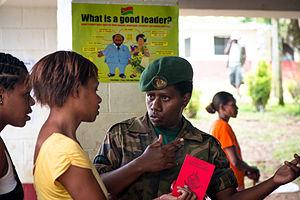
Des élections législatives se sont tenues au Vanuatu le 30 octobre 2012. Les résultats définitifs ne sont connus que la semaine suivante.